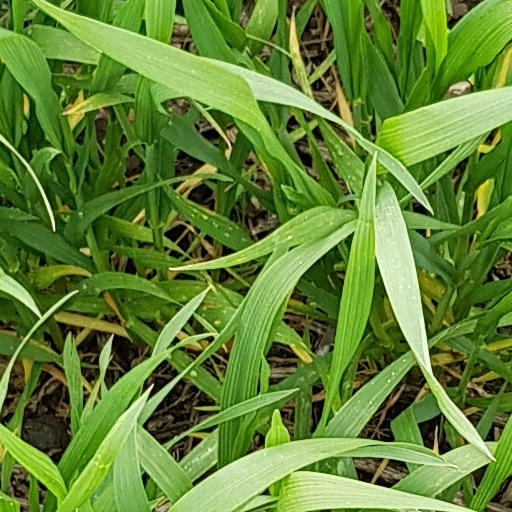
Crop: wheat